Samuel Okey

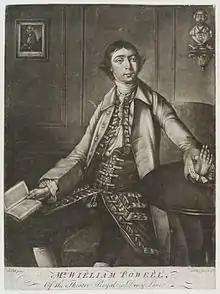
William Powell, engraving by Samuel Okey

Okey's first premium was for a mezzotint engraving of "Nancy Reynolds", copied from that done by Charles Phillips, after a picture by Sir Joshua Reynolds. In 1767 he exhibited at the Incorporated Society of Artists an engraving of "An Old Man with a Scroll" after Reynolds, and in 1768 "A Mezzotinto after Mr. Cosway".